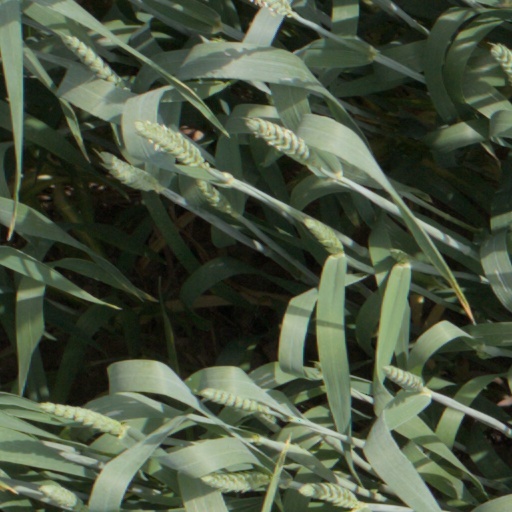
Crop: wheat